Jeanne de Tramcourt

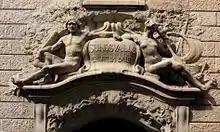
Jeanne de Tramcourt and Nathan Söderblom were the models for the two figures of the portal in Stockholm, sculptured by Christian Eriksson.

Jeanne Leocadie de Tramcourt (9 December 1875, Tracy-sur-Loire, France – 2 January 1952 in Stjärnhov, Södermanland) was the long term French girlfriend of Prince Wilhelm of Sweden. The couple had a relationship from 1914 until 1952.